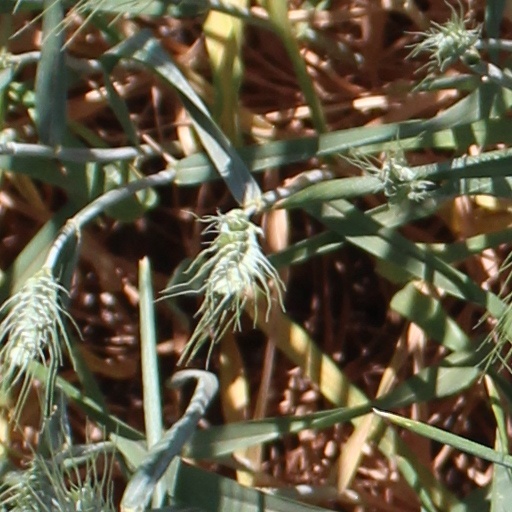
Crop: wheat